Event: Nepal Earthquake
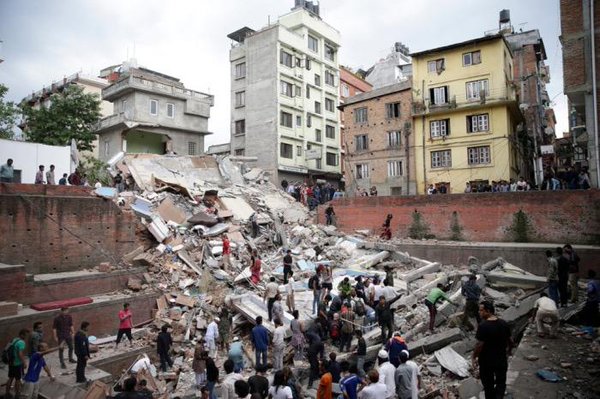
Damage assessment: damage